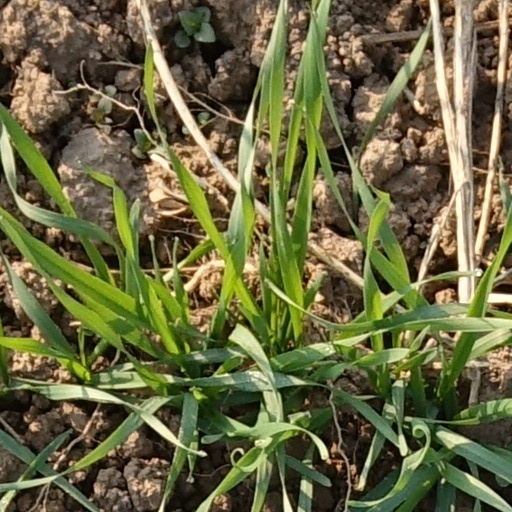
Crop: wheat